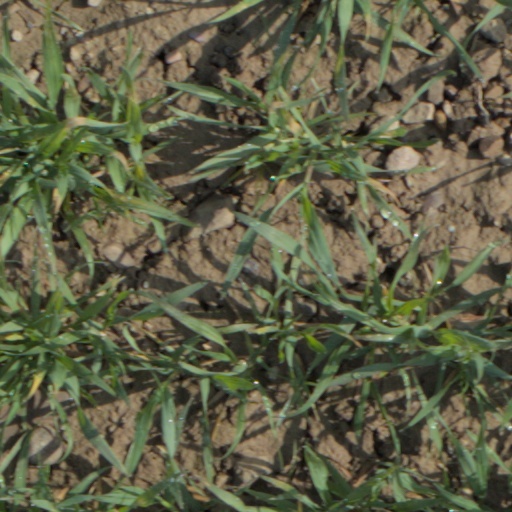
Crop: wheat